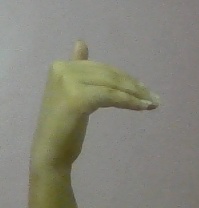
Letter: khaa